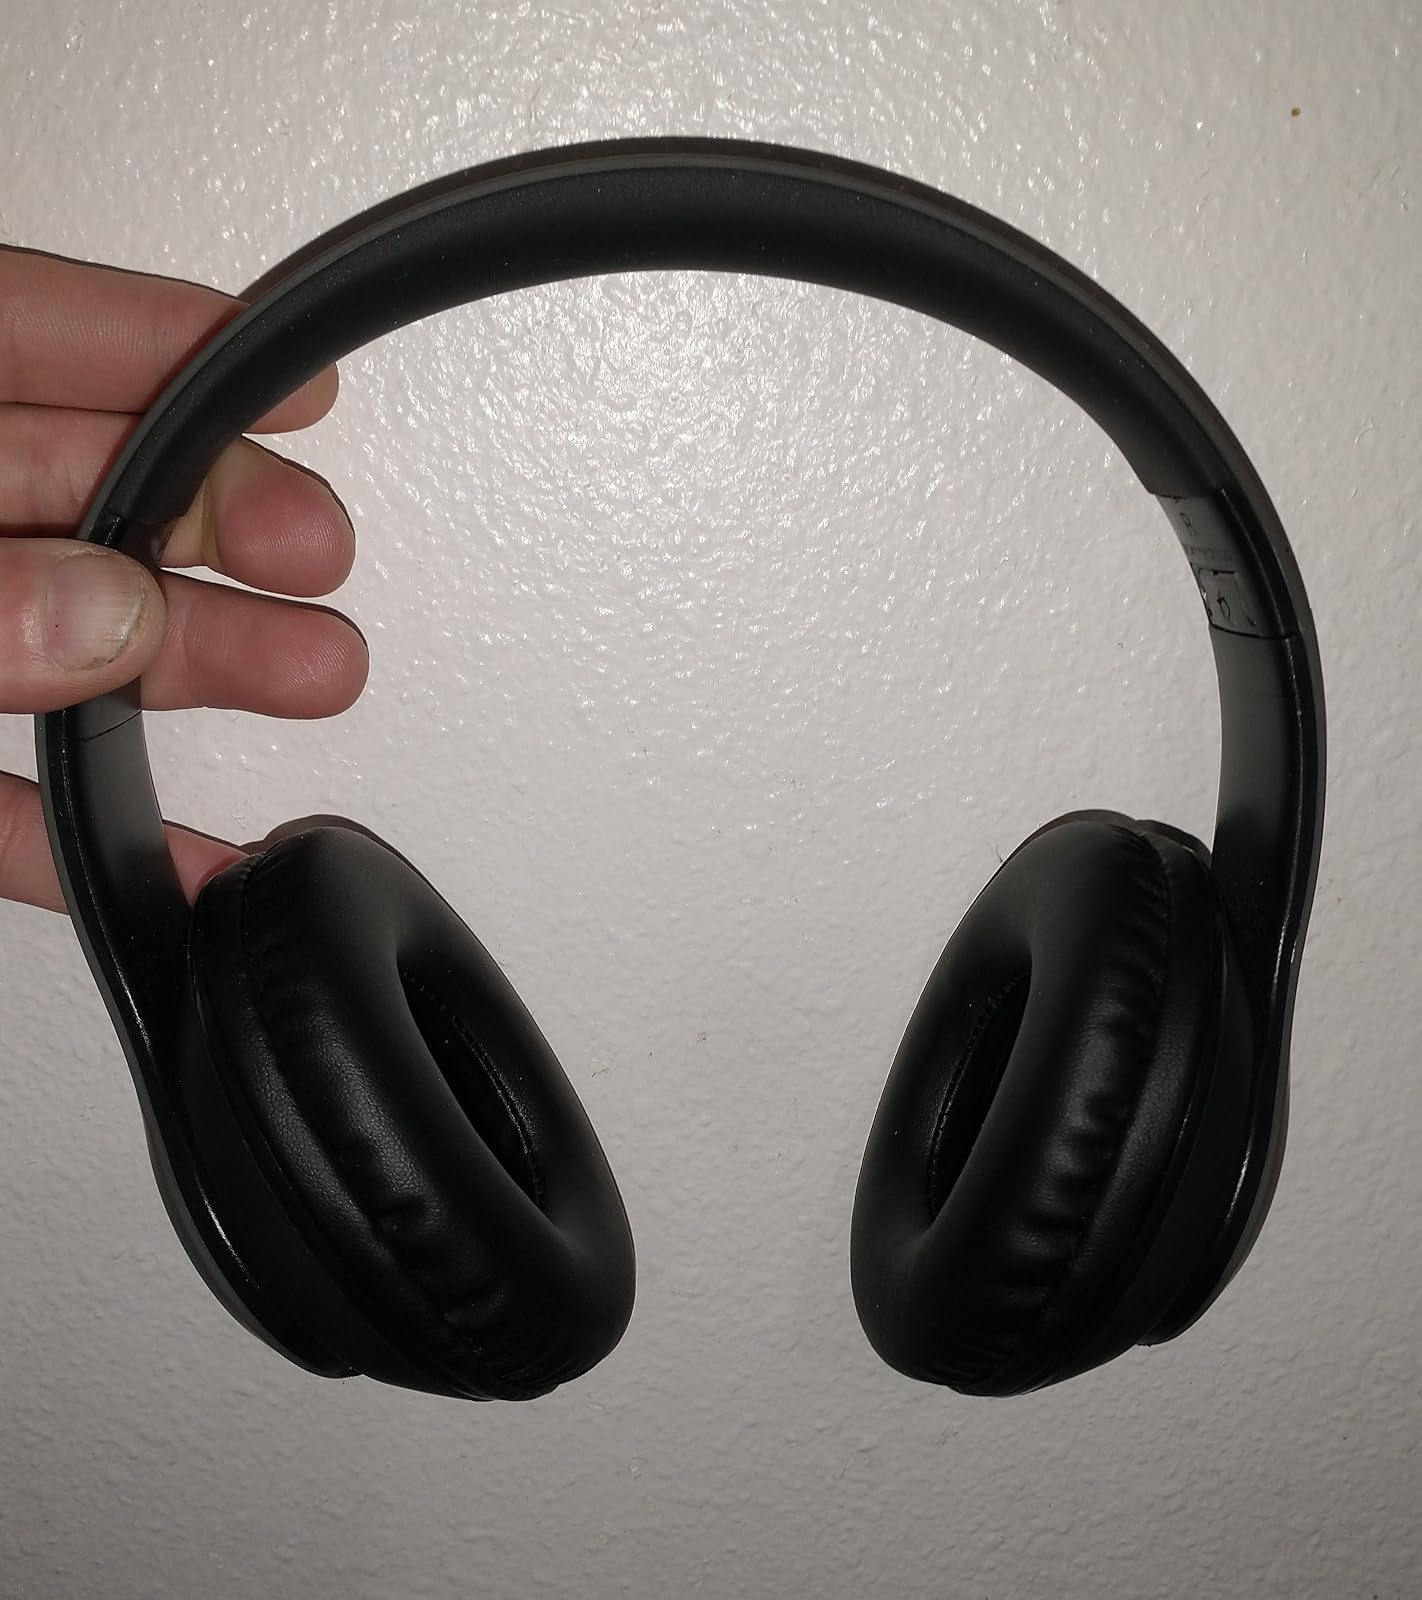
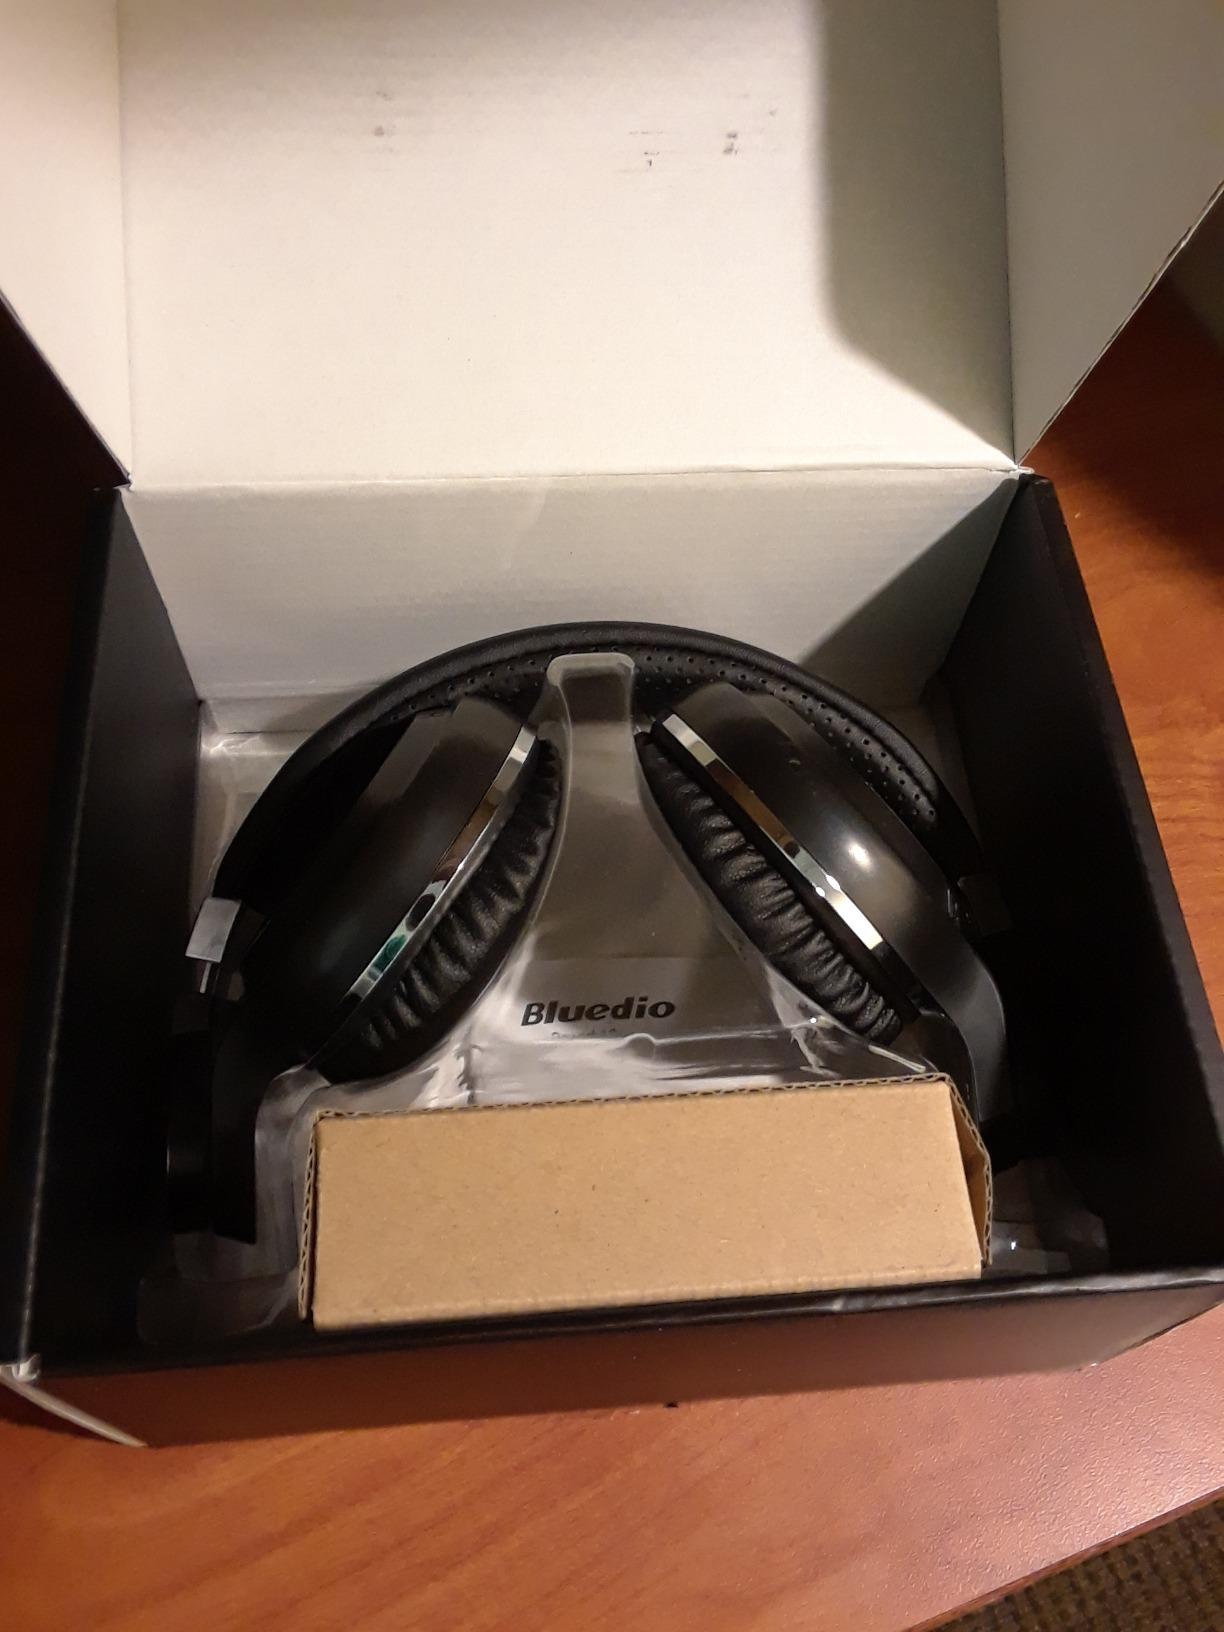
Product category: headphones
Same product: no